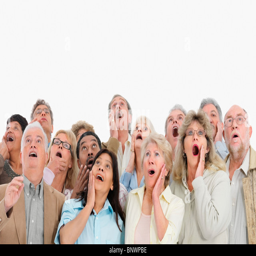
a group of shocked people looking up